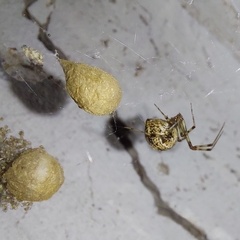
Species: Parasteatoda_tepidariorum